Valet will ich dir geben

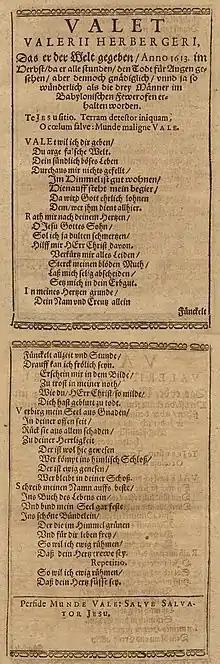
First emprint of "Valet will ich dir gerben", with acrostic

Herberger wrote the hymn in 1613 in response to the plague in Fraustadt, as a "" (hymn for the dying). Its subtitle reads:The hymn's first word, "Valet", is derived from the Latin (fare thee well) in the original imprint: Herberger arranged his own Christian name "Valerius" as an acrostic—the first letters of each of the five stanzas form his name, Vale R I V S. The hymn text was first printed in Leipzig in 1614.